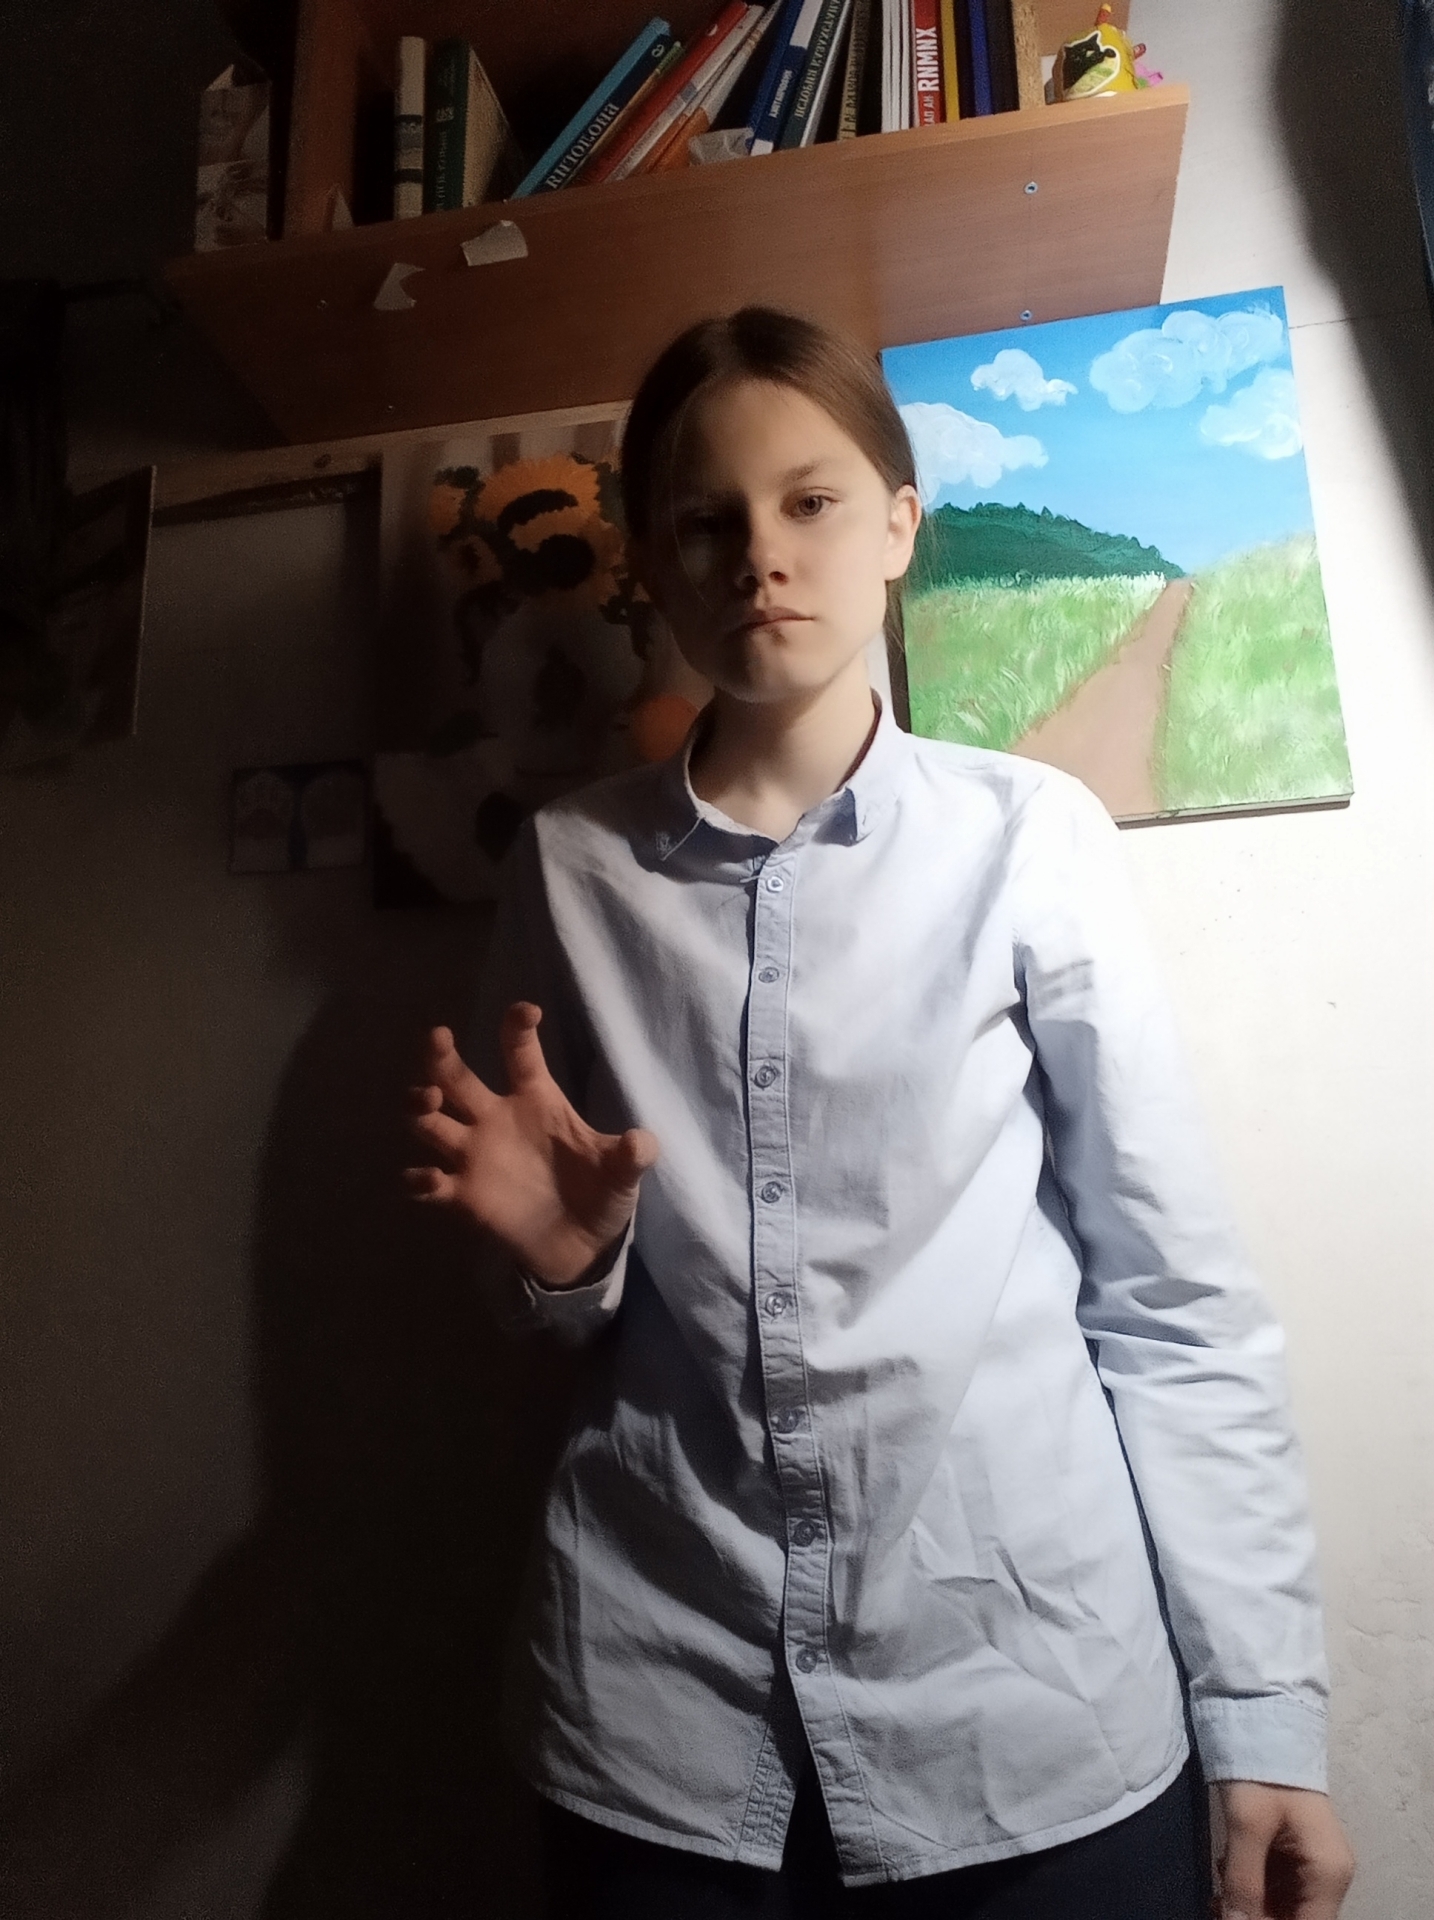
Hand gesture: grabbing